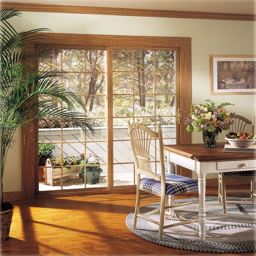
glass doors are also the best interior decision to give the sense of intimacy .